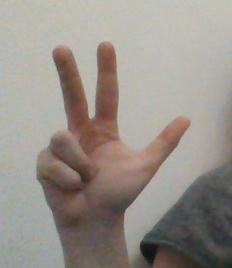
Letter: al